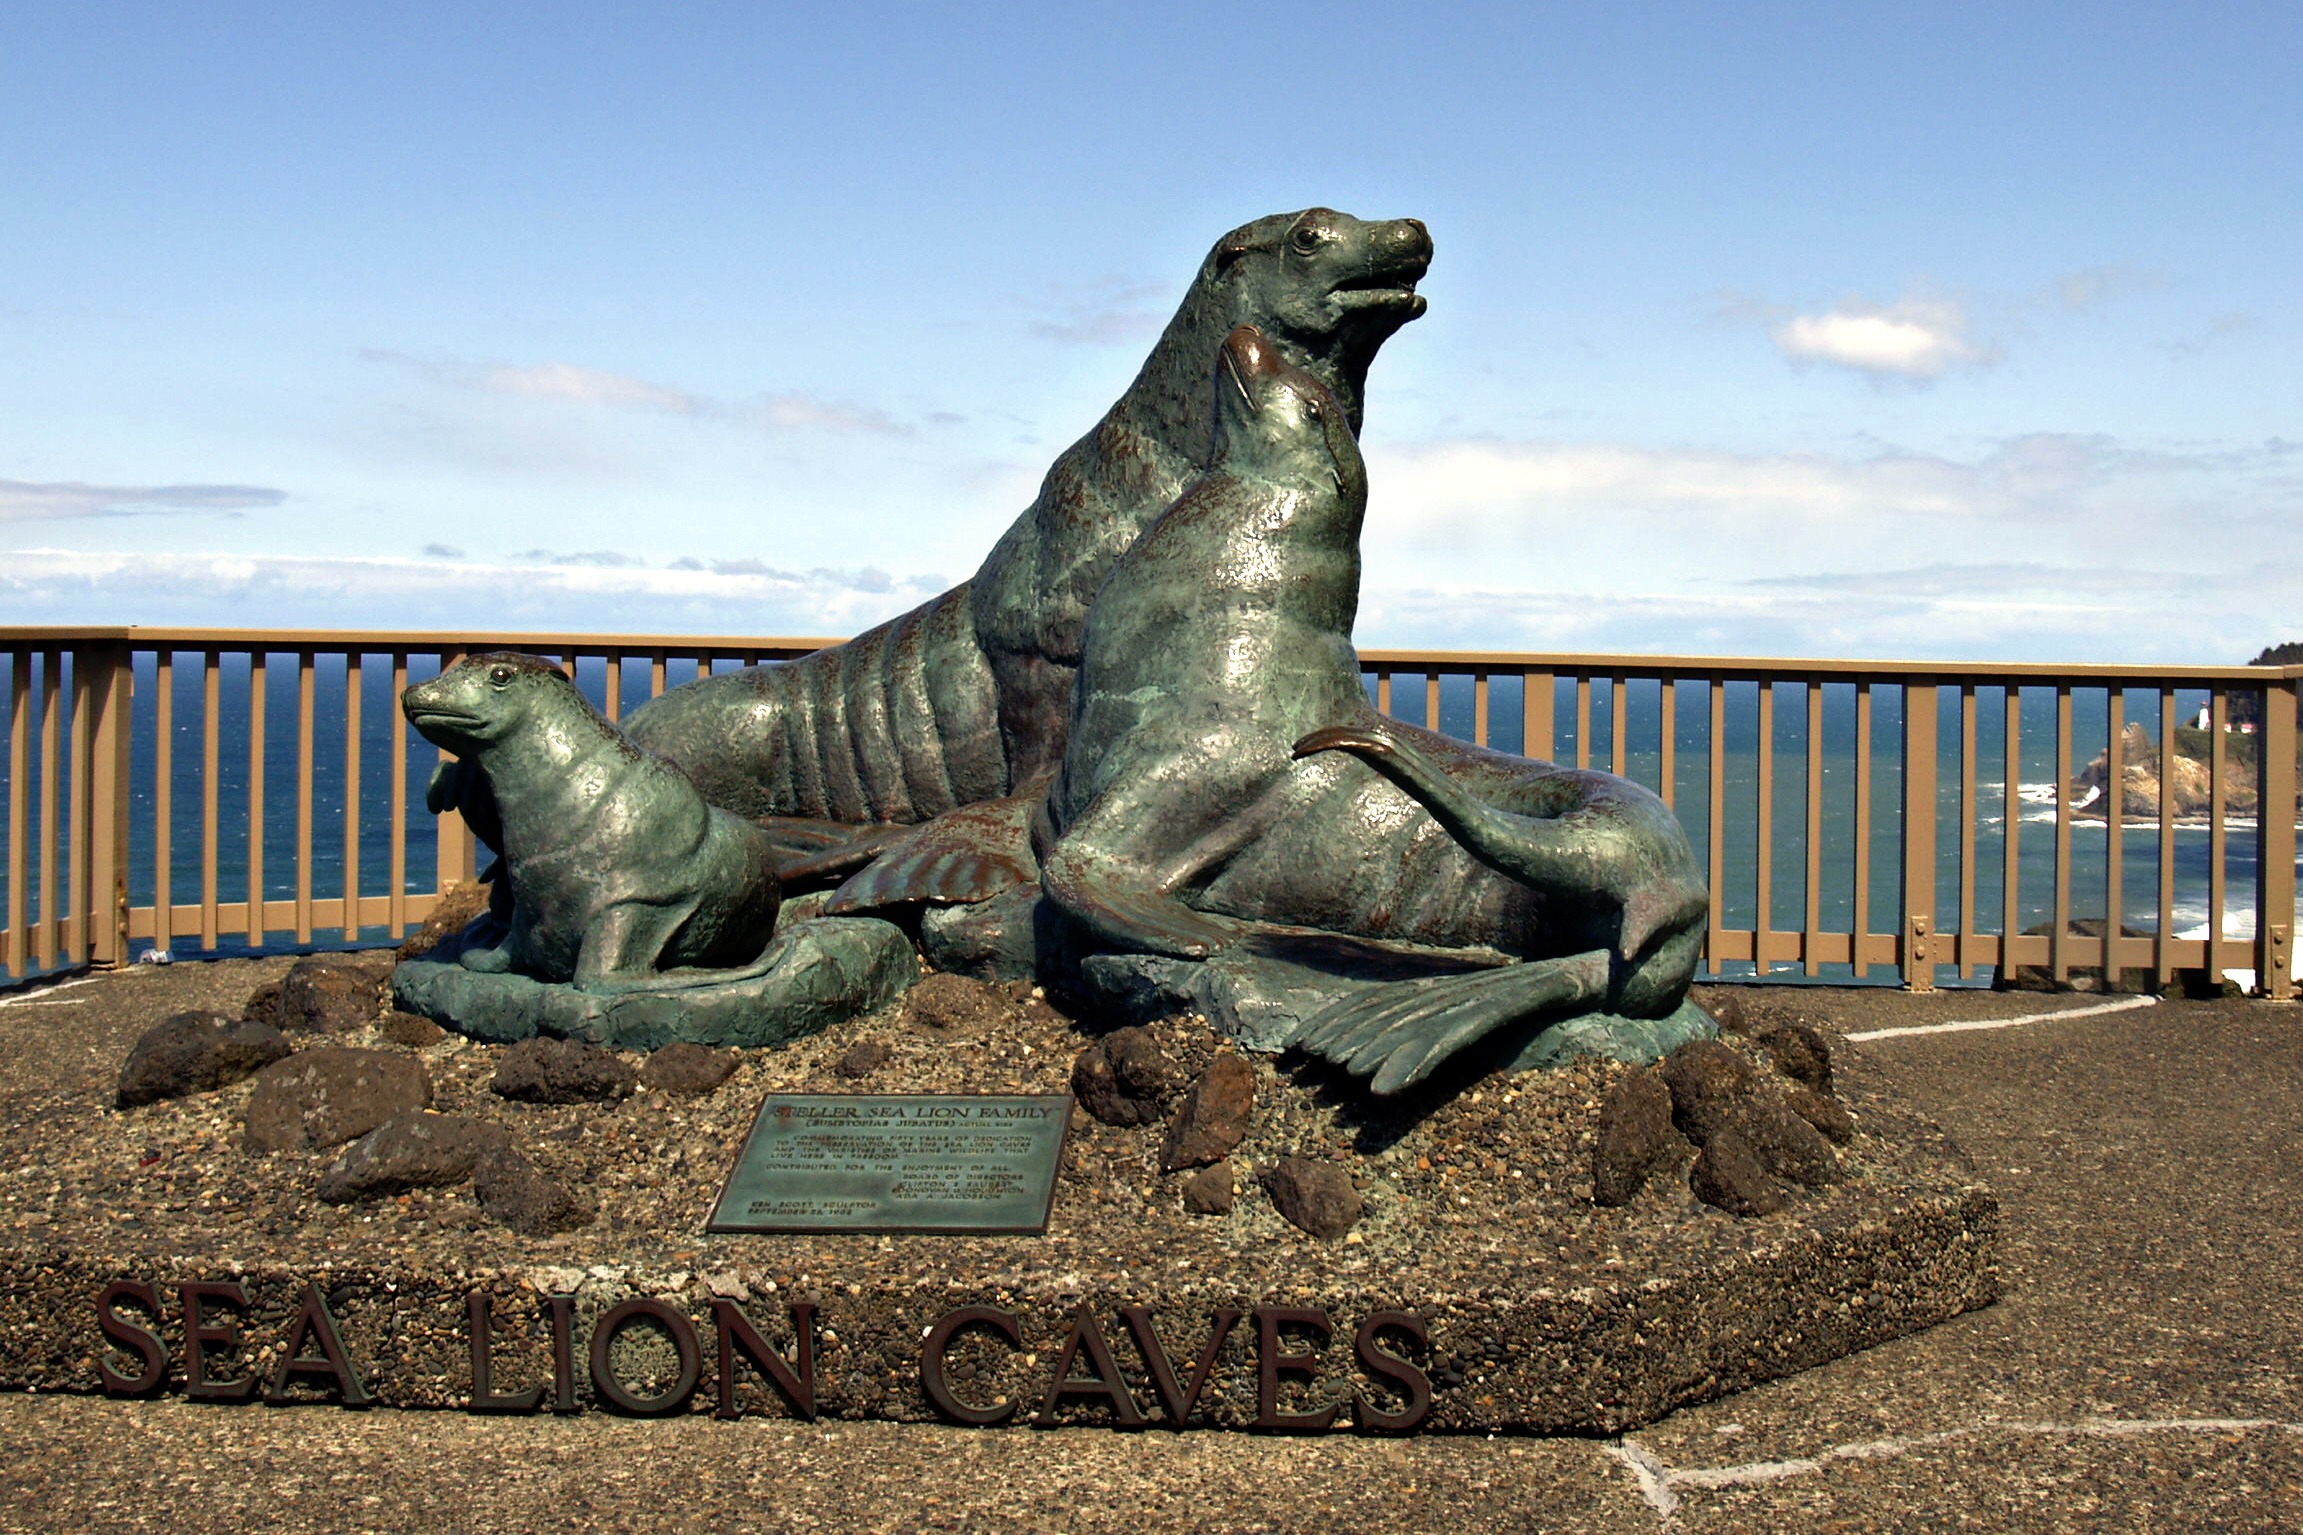
coast, monument, shoreline, statue, usa, sculpture, art, dinosaur, oregon, tyrannosaurus, sea lion cave